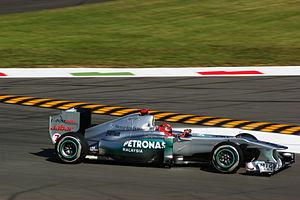
Michael Schumacher, né le 3 janvier 1969 à Hürth-Hermülheim, près de Cologne en Allemagne, est un pilote automobile allemand, surnommé « Schumi » par ses fans ou parfois par les journalistes. Avec sept titres de champion du monde de Formule 1, 91 victoires en Grand Prix de Formule 1 et 68 pole positions, il possède le plus beau palmarès de ce sport. Michael Schumacher a détenu la plupart des records de la Formule 1 à l'exception des records de précocité, mais Lewis Hamilton se les approprie progressivement.